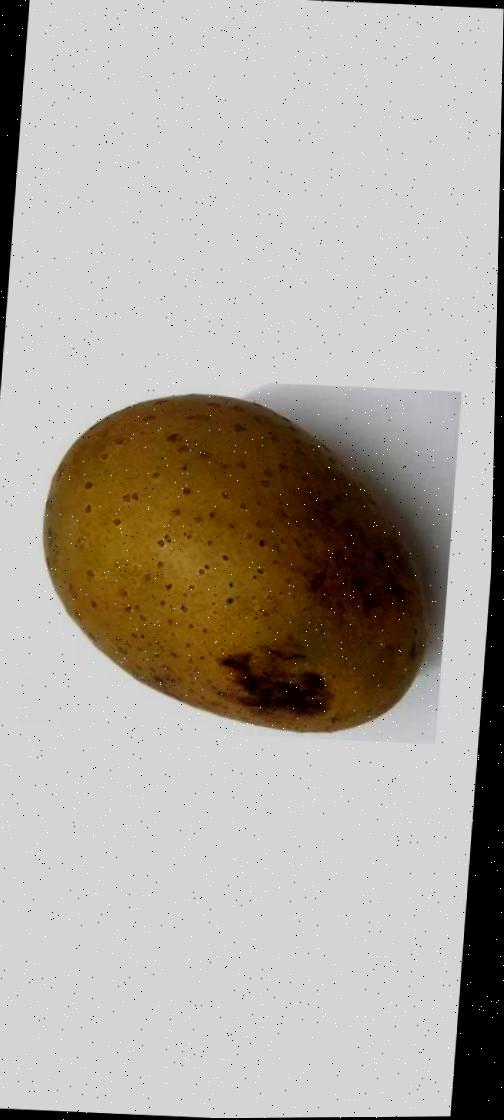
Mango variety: Gourmoti